Walter Walkinshaw

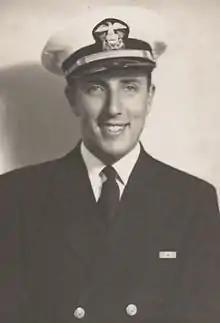
Navy navigator of escort aircraft carrier in World War II

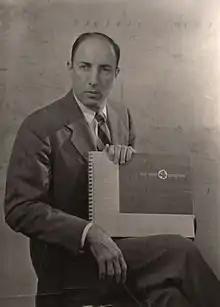
U.S. Department of State spokesman for Point Four

Walkinshaw's career was interrupted by World War II. He served in the Navy for five years of continuous duty in war zones at sea. He started in the North Atlantic as a deck officer on a cargo ship dodging German submarines. His Asiatic-Pacific Theater ribbon contains three stars – one for Saipan, another for Iwo Jima, and the third for Okinawa. He also received a "special commendation for performance duty in operations" against Iwo Jima. When he was navigator of aircraft carrier USS Windham Bay, his ship was in the first bloody assault of that island. American journalist Ernie Pyle was at one time aboard the USS Windham Bay, and wrote about the importance of jeep carriers in naval battles. Walt retired in 1946 as a commander.